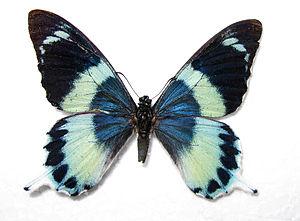
Louis Marie Alphonse Depuiset est un entomologiste français, spécialisé dans les papillons ou Lepidoptera. Outre ses publications, il est notamment connu pour avoir découvert, jeune voyageur en Nouvelle-Guinée, le Papilio laglaizei, un beau papillon de velours noir.